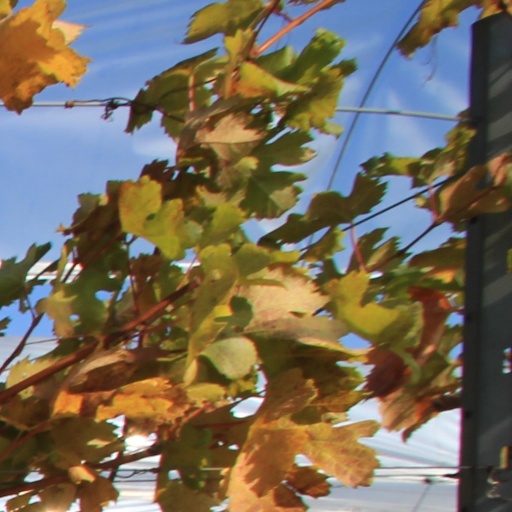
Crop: grape